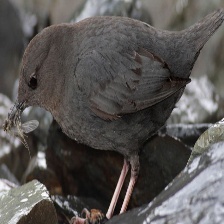
Species: AMERICAN DIPPER
Scientific name: CINCLUS MEXICANUS